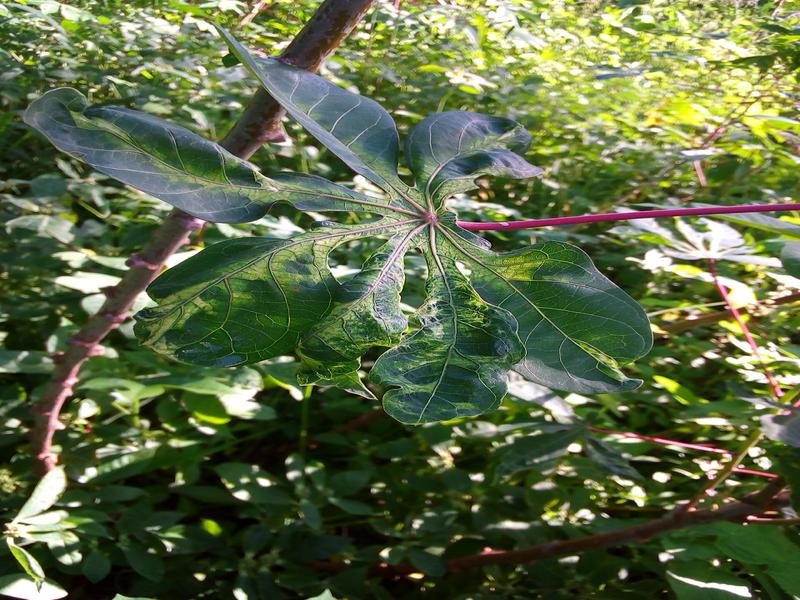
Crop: cassava
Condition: mosaic_disease